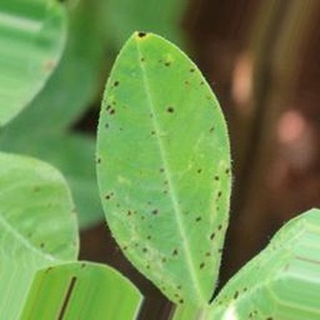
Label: groundnut_early_leaf_spot